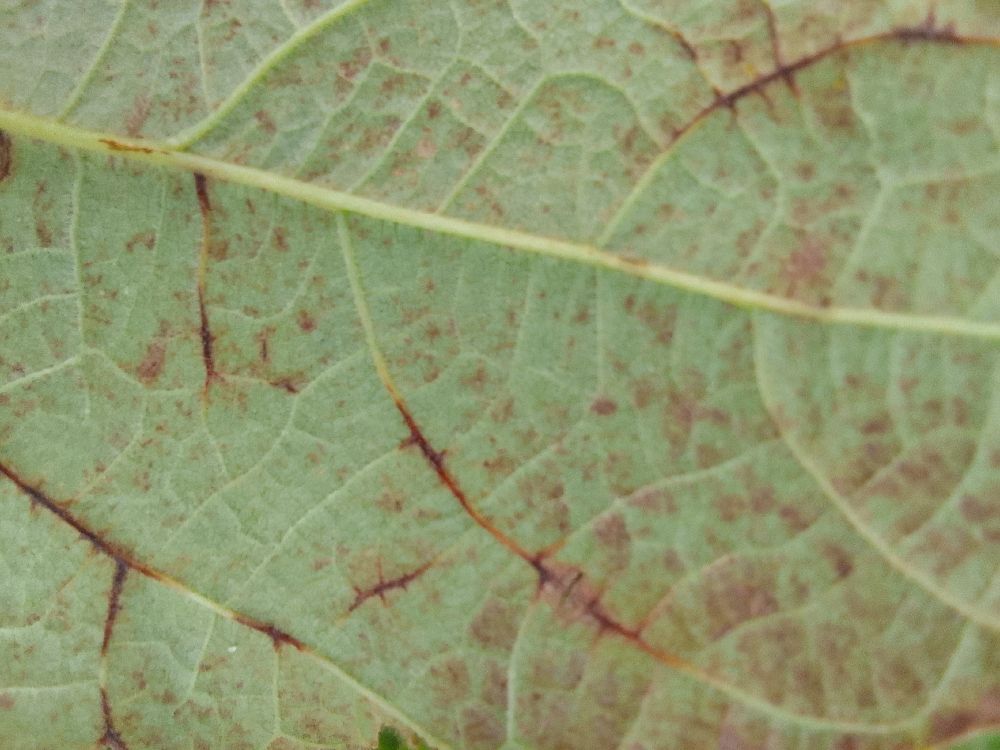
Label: anthracnose